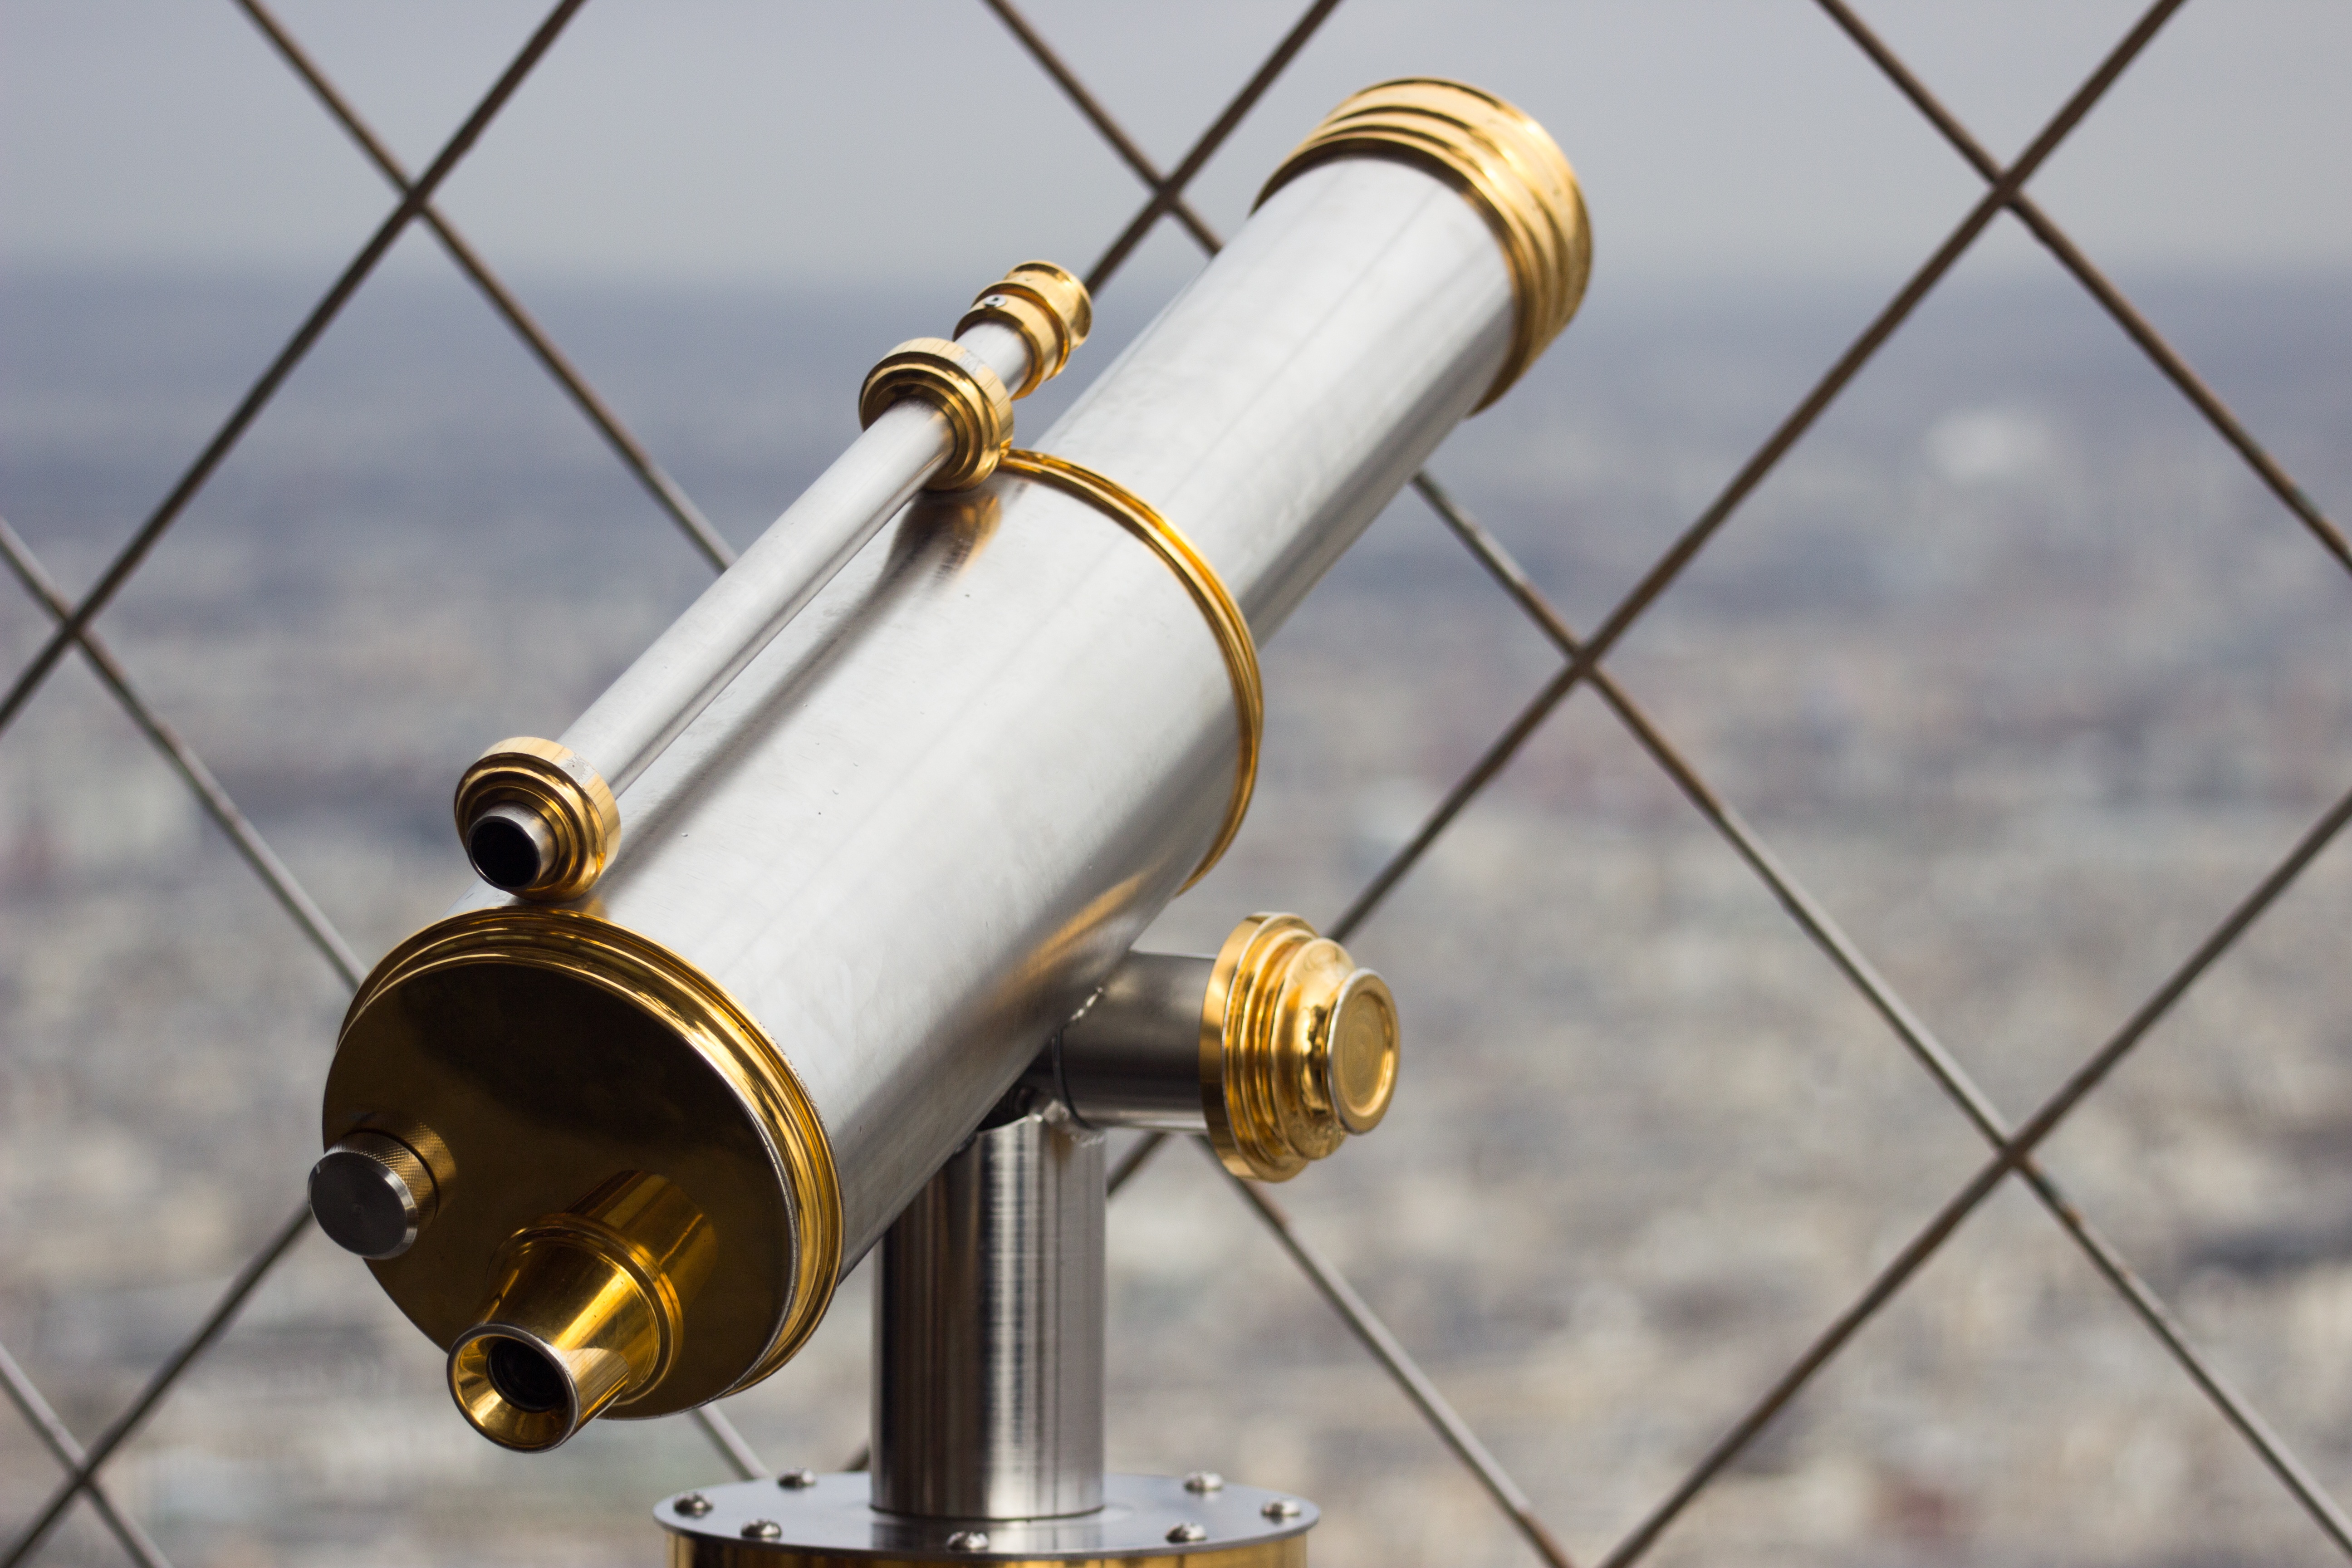
wheel, telescope, mast, metal, lighting, product, brass, zoom, watcher, viewing platform, aircraft engine